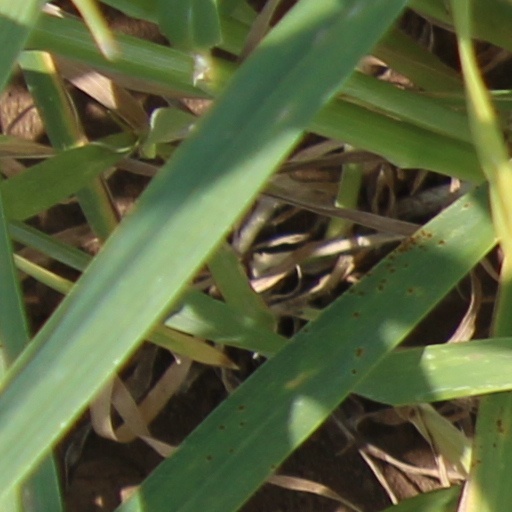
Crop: wheat